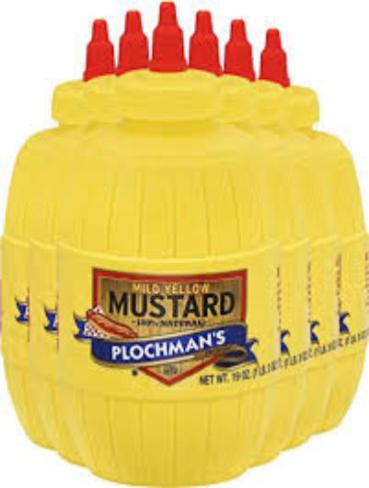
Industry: Food